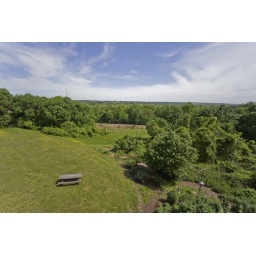
A picnic table by train tracks